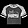
Label: T - shirt / top